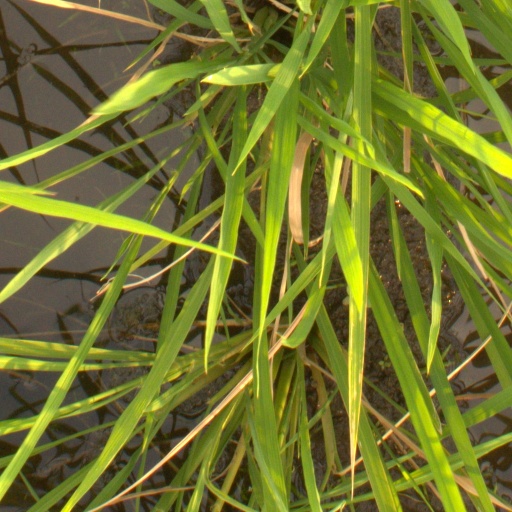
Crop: rice